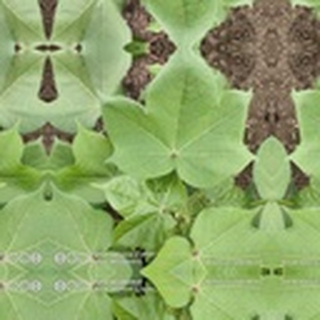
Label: healthy_cotton